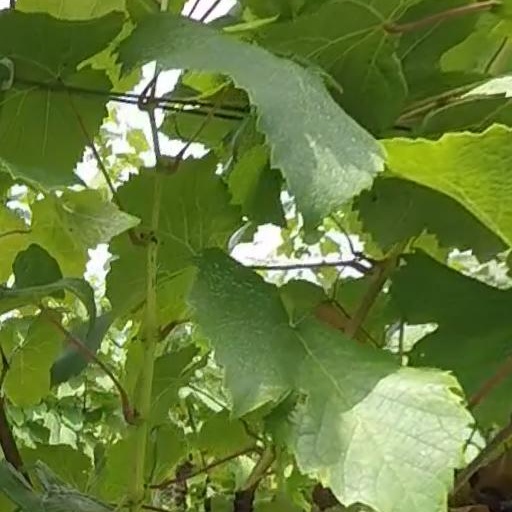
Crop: grape